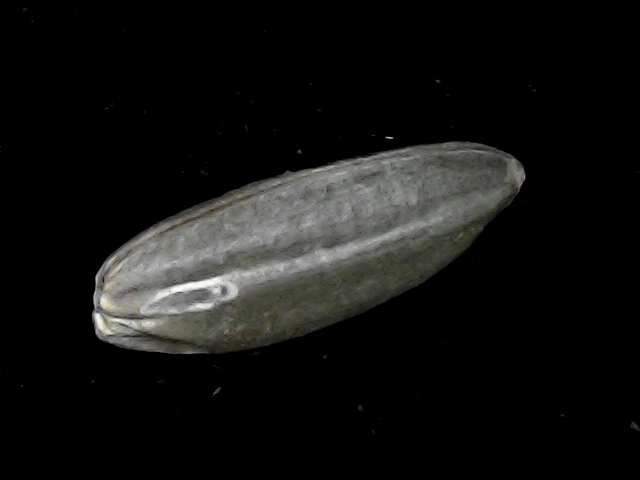
Rice variety: BD91